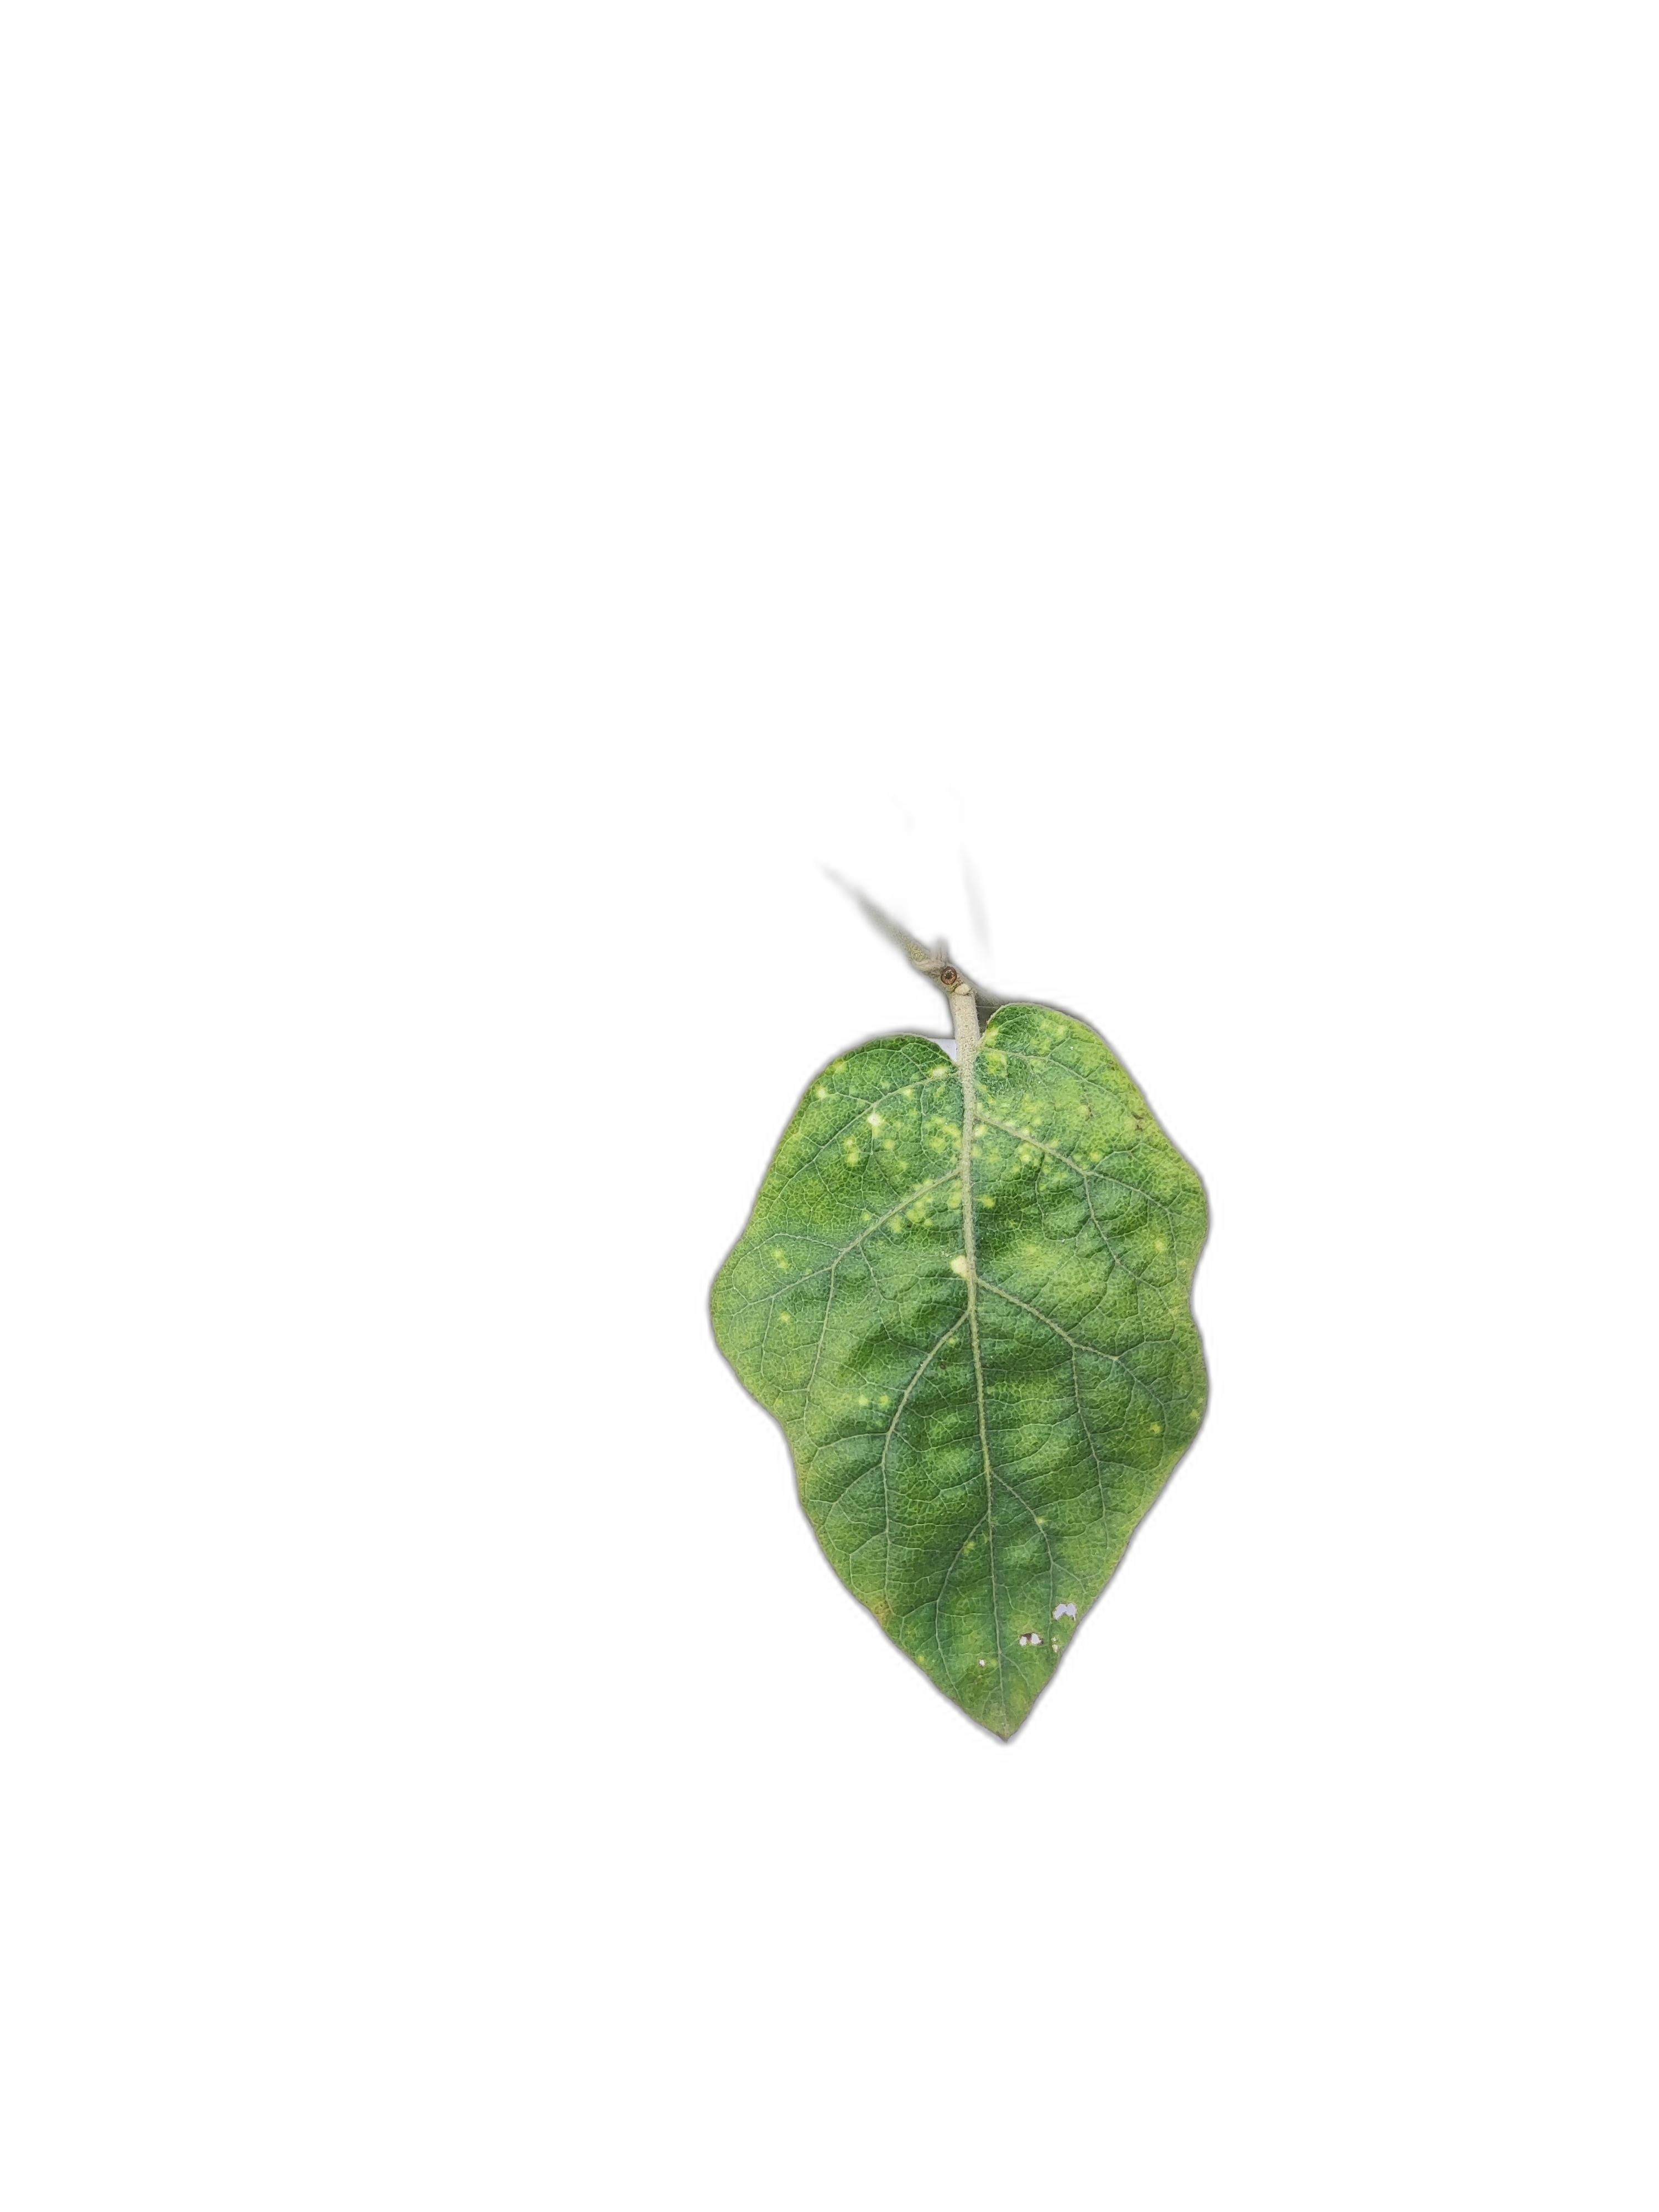
Label: Mosaic Virus Disease